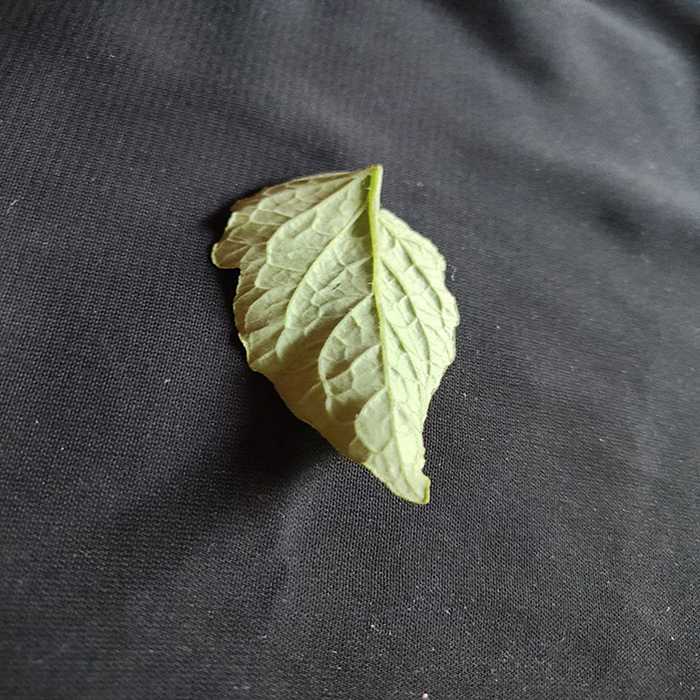
Plant: Tomato
Label: Tomato Fresh leaf